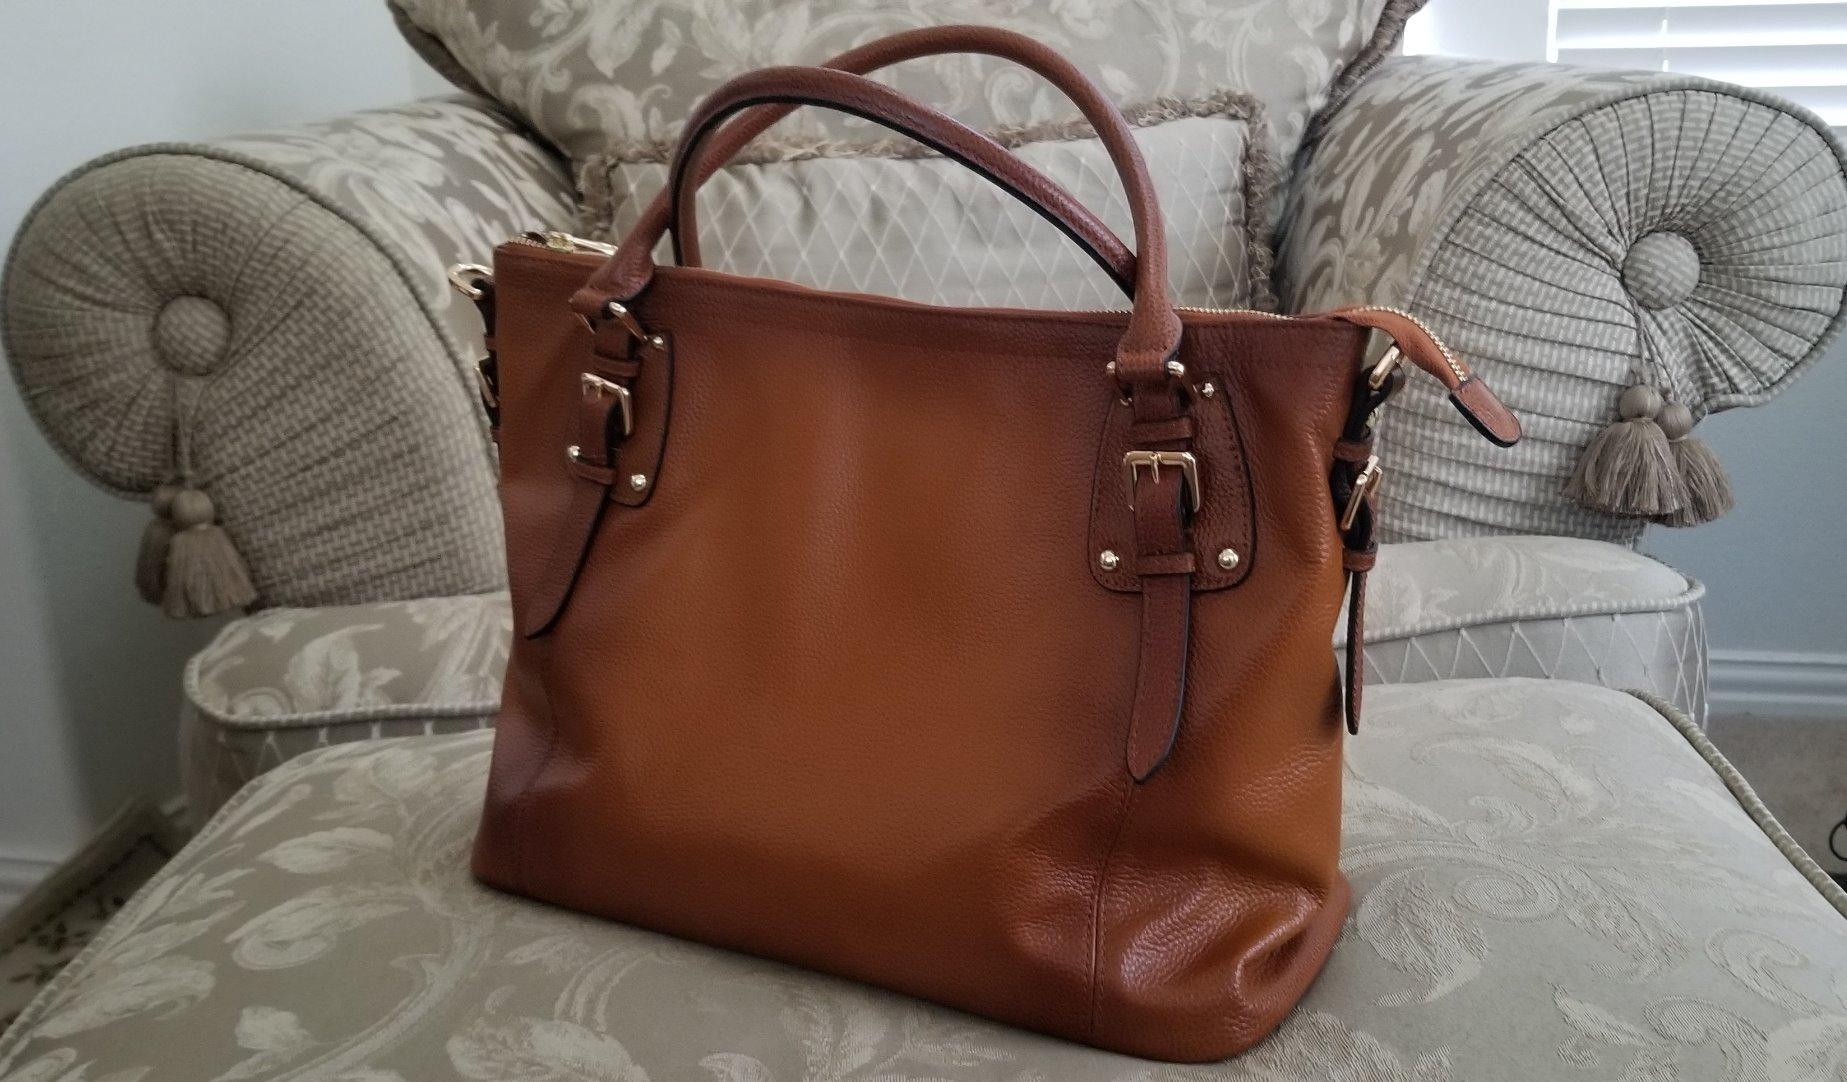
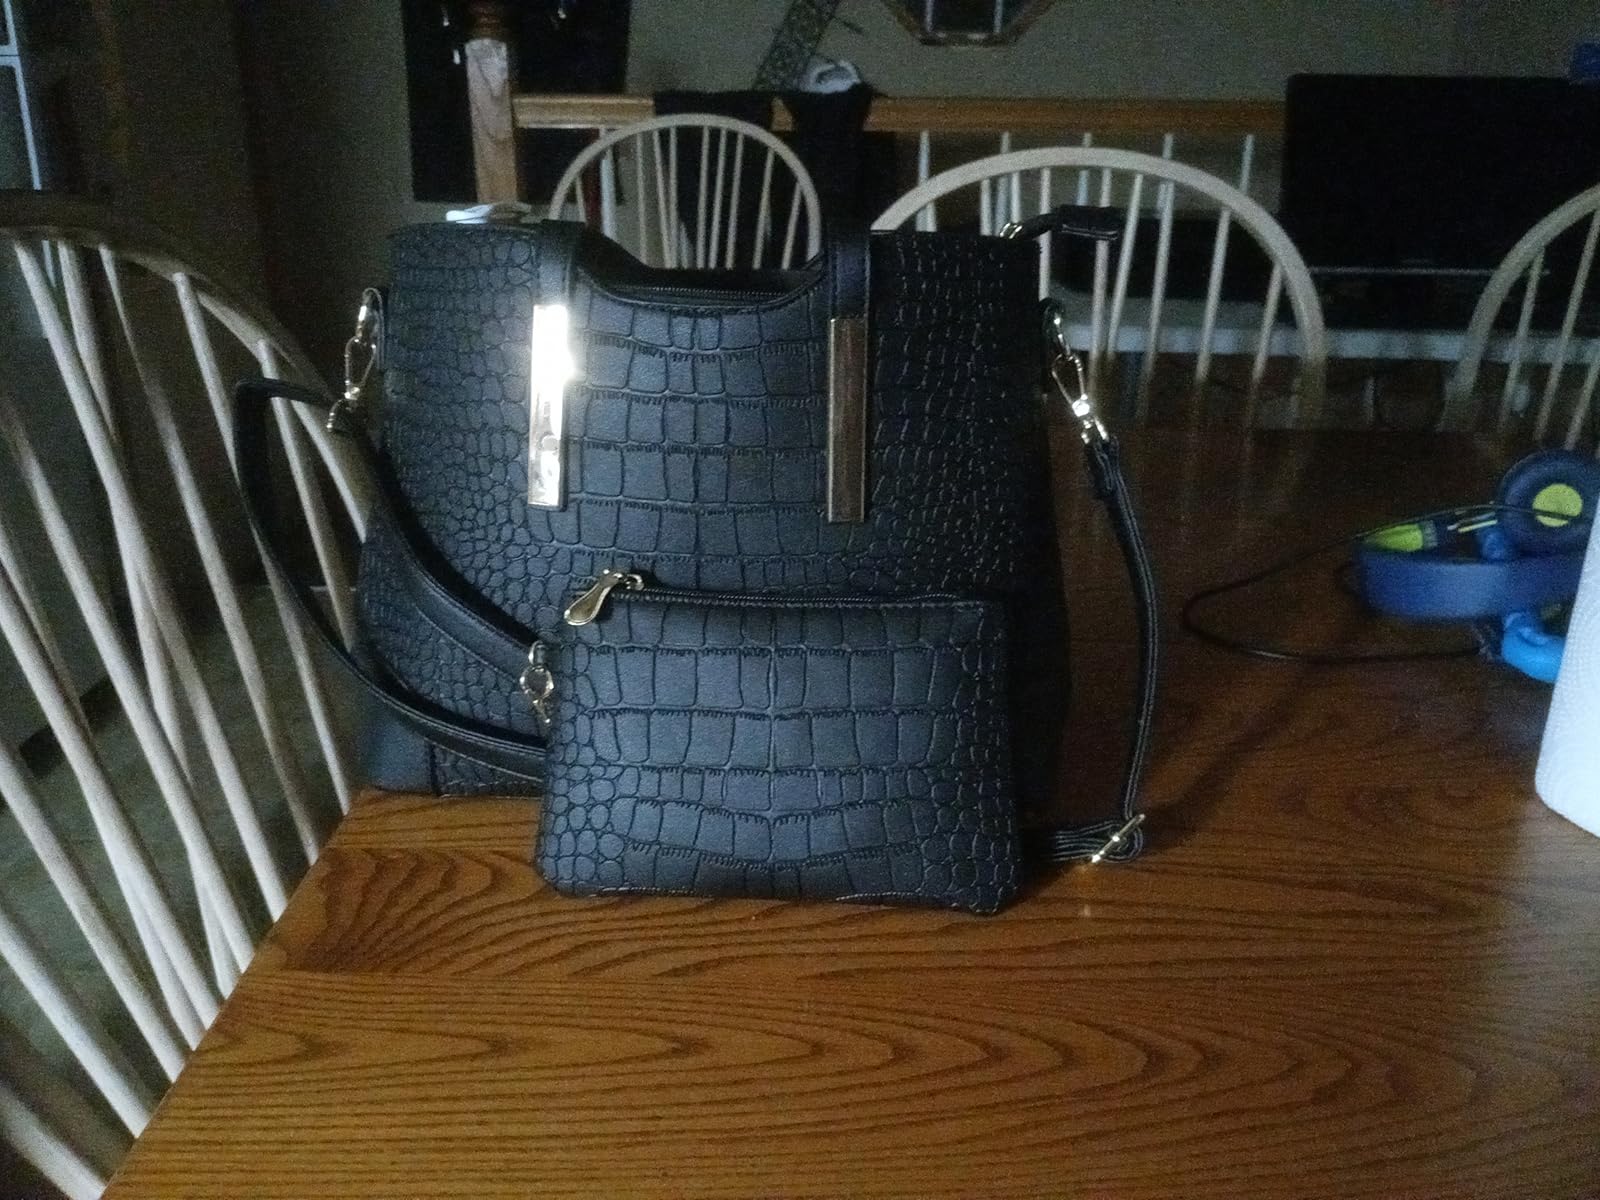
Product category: accessories_handbag
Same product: no